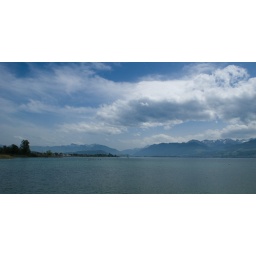
View of the alps from the wooden bridge near Rapperswil